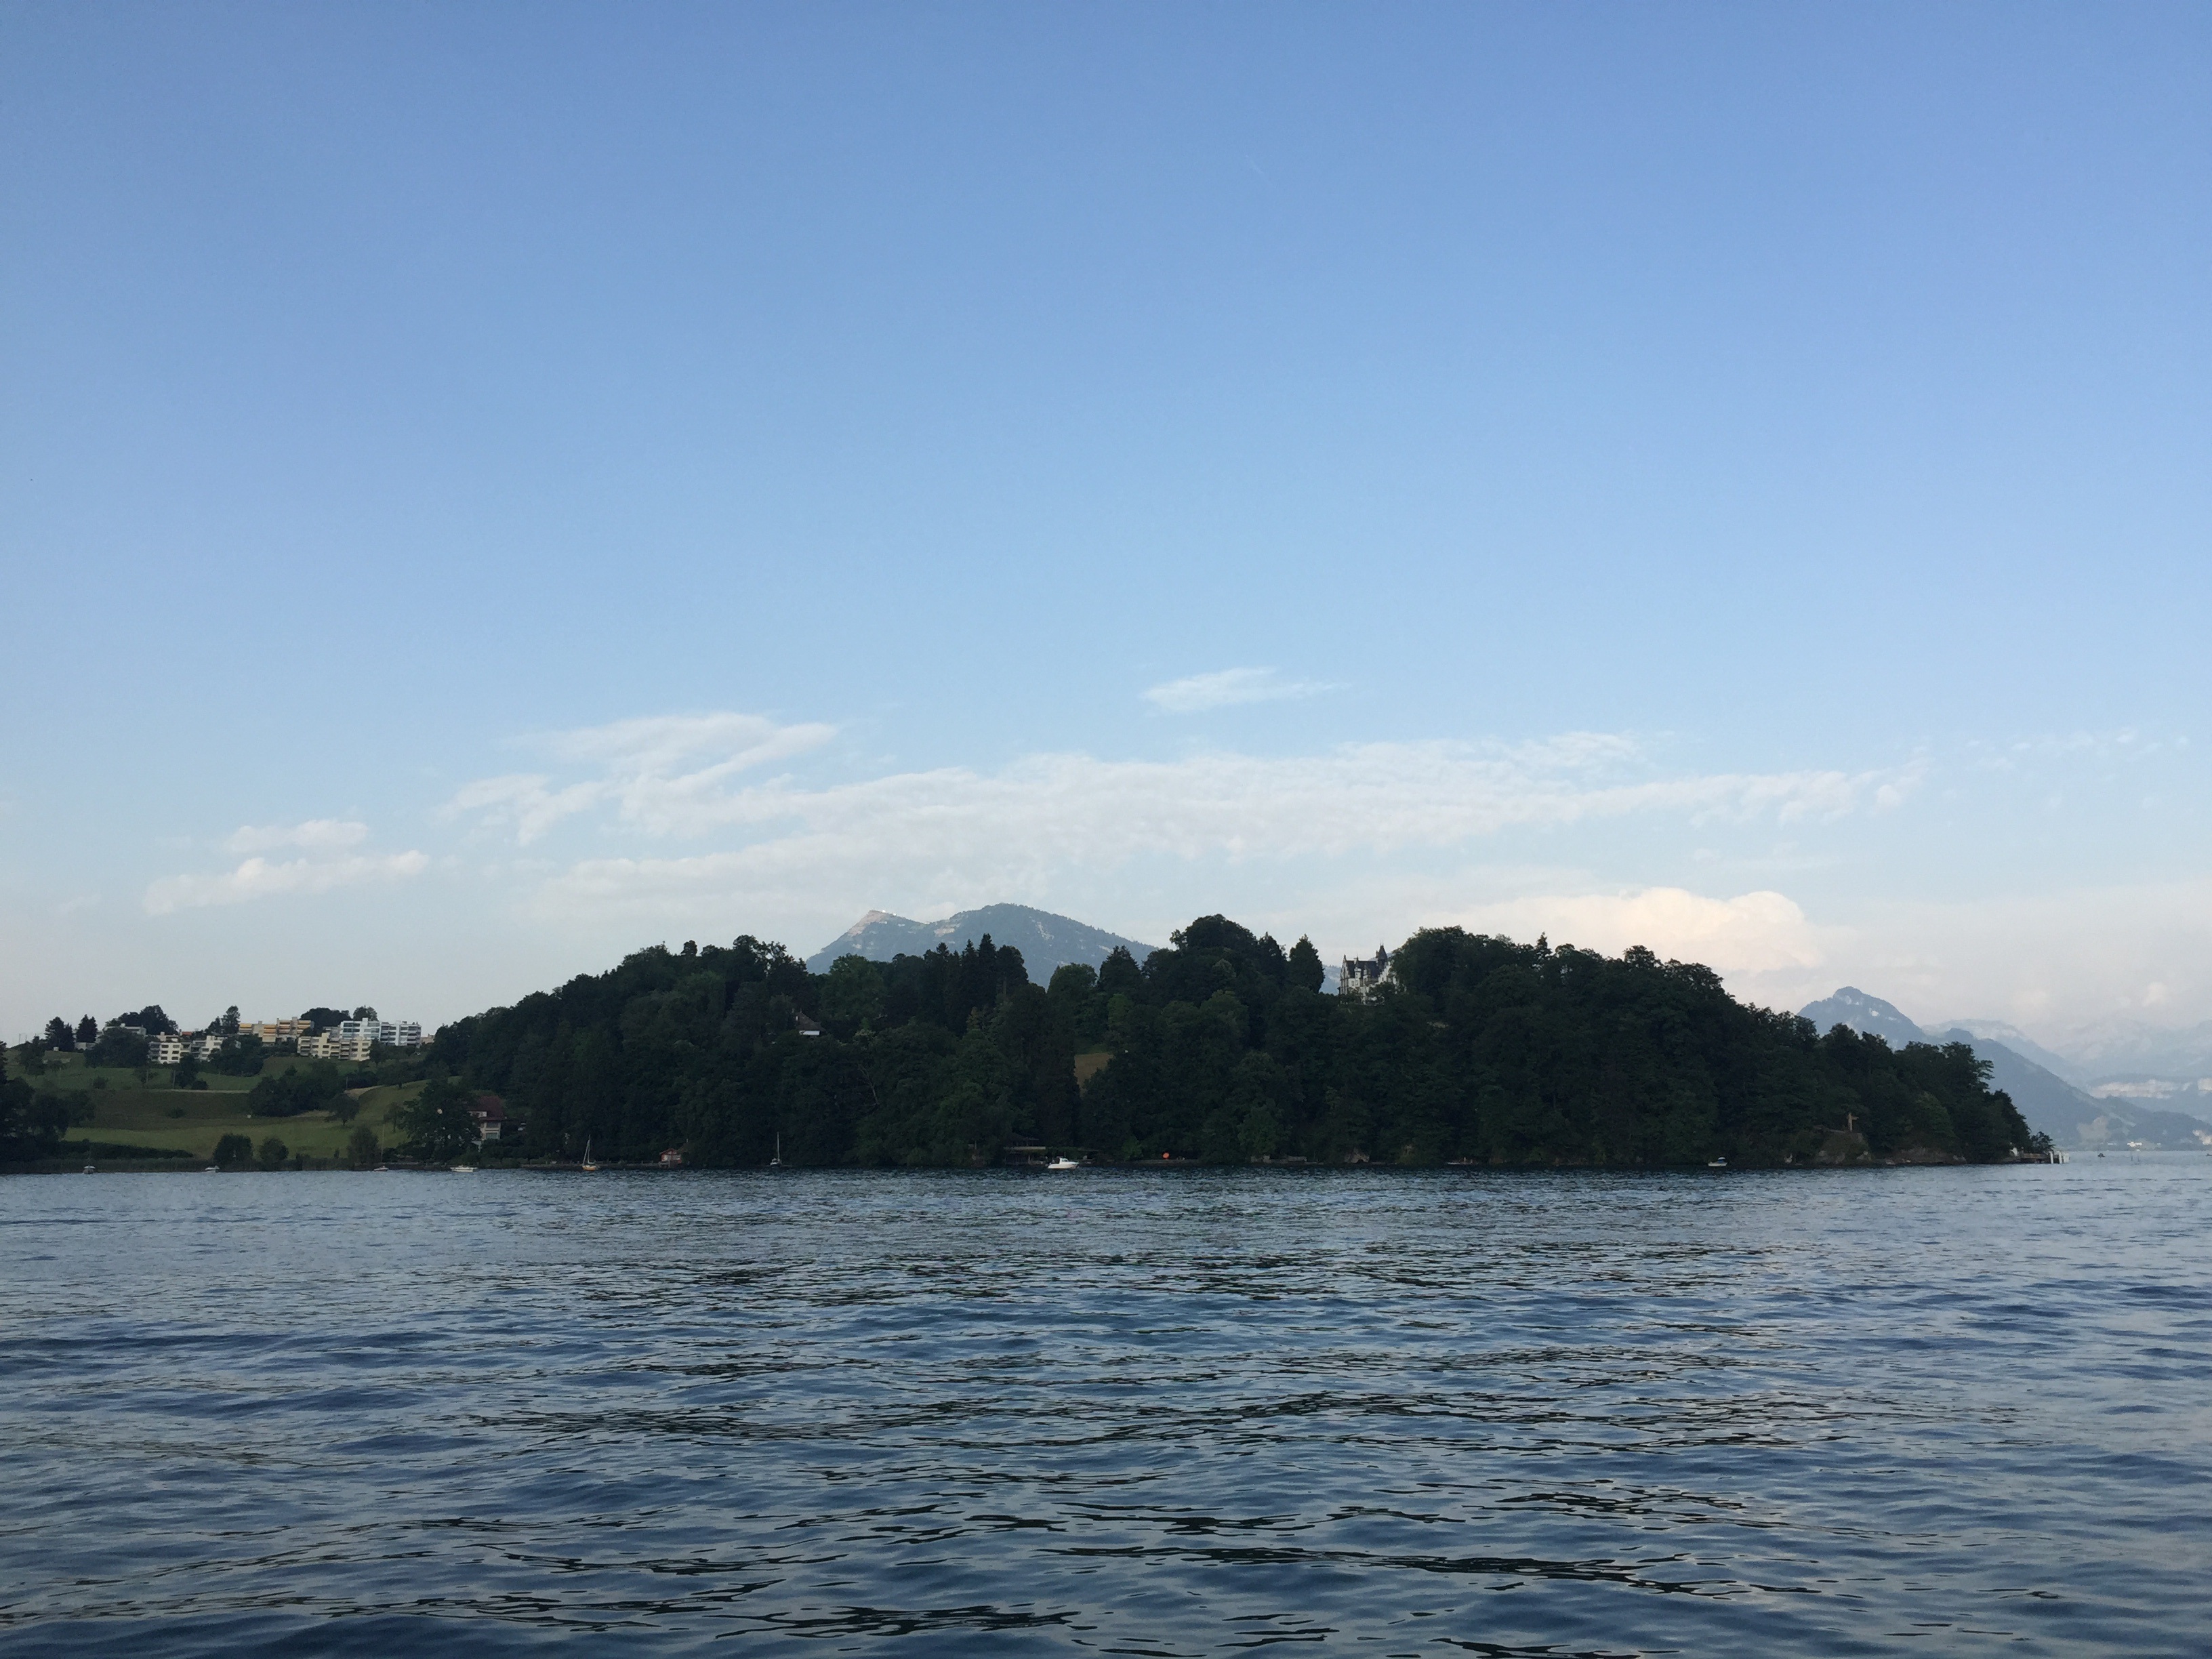
sea, coast, water, sky, boat, lake, vehicle, bay, peninsula, reservoir, clear sky, boating, loch, lake lucerne region